When the Wind Blows (1986 film)

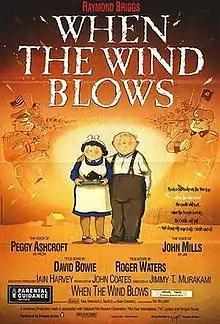
Theatrical release poster

When the Wind Blows is a 1986 British adult animated disaster film directed by Jimmy Murakami based on Raymond Briggs' graphic novel of the same name. The film stars the voices of John Mills and Peggy Ashcroft as the two main characters and was scored by Roger Waters. The film recounts a rural English couple's attempt to survive a nearby nuclear attack and maintain a sense of normality in the subsequent fallout and nuclear winter.